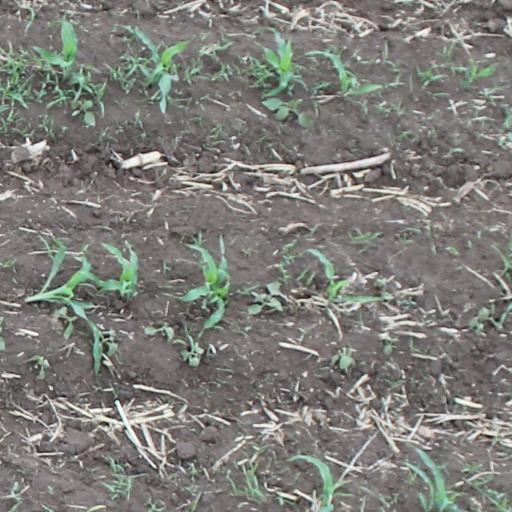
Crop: maize; corn